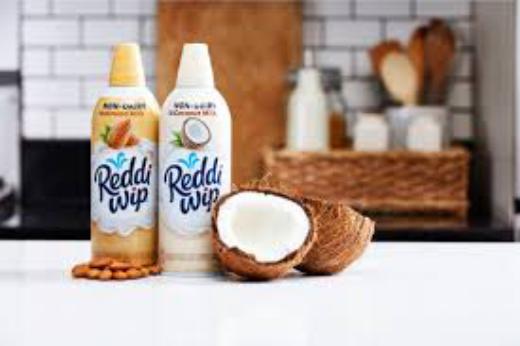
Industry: Food